Letchworth State Park

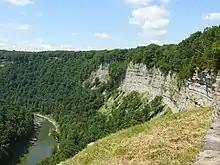
View of the Genesee River and gorge

Within the park, there are three large waterfalls on the Genesee River and as many as 50 waterfalls found on tributaries that flow into it; the deep gorge formed by the river, with rock walls rising up to in places and which narrow to across above the middle of the three falls, prompted the area's reputation as the "Grand Canyon of the East". The three major waterfalls — called the Upper, Middle, and Lower Falls — are located in Portage Canyon, the southern section of the park. The only trail bridging the Genesee River in the park crosses a stone bridge just below the Lower Falls. The Middle Falls is the highest, and the Upper Falls has a recently built (2017) active Norfolk Southern Railway arch bridge crossing immediately above it, replacing a historic 1875 Erie Railroad bridge.